Fate: The Traitor Soul

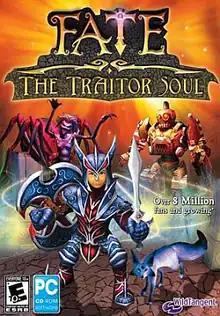

Fate: The Traitor Soul is an action role-playing video game developed by WildTangent and released on September 9, 2009, as the second standalone expansion to the 2005 PC game "Fate". It is a fantasy game in which players take their characters through progressively difficult levels of a dungeon while fighting monsters, completing quests, and collecting valuable items and gold. Players earn experience points that boost character attributes and unlock new levels and weapons.